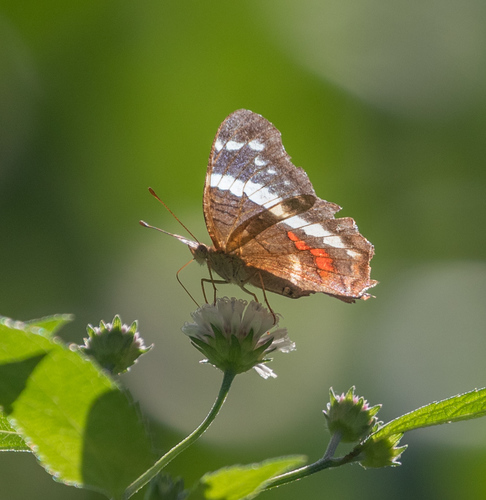
Scientific name: Anartia fatima
Common name: Banded peacock
Family: Nymphalidae
Order: Lepidoptera
Pollinator type: Primary pollinator
Habitat: Open areas and gardens
Geographic range: South America
Conservation status: Least Concern